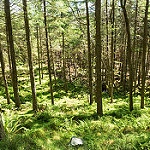
Label: forest